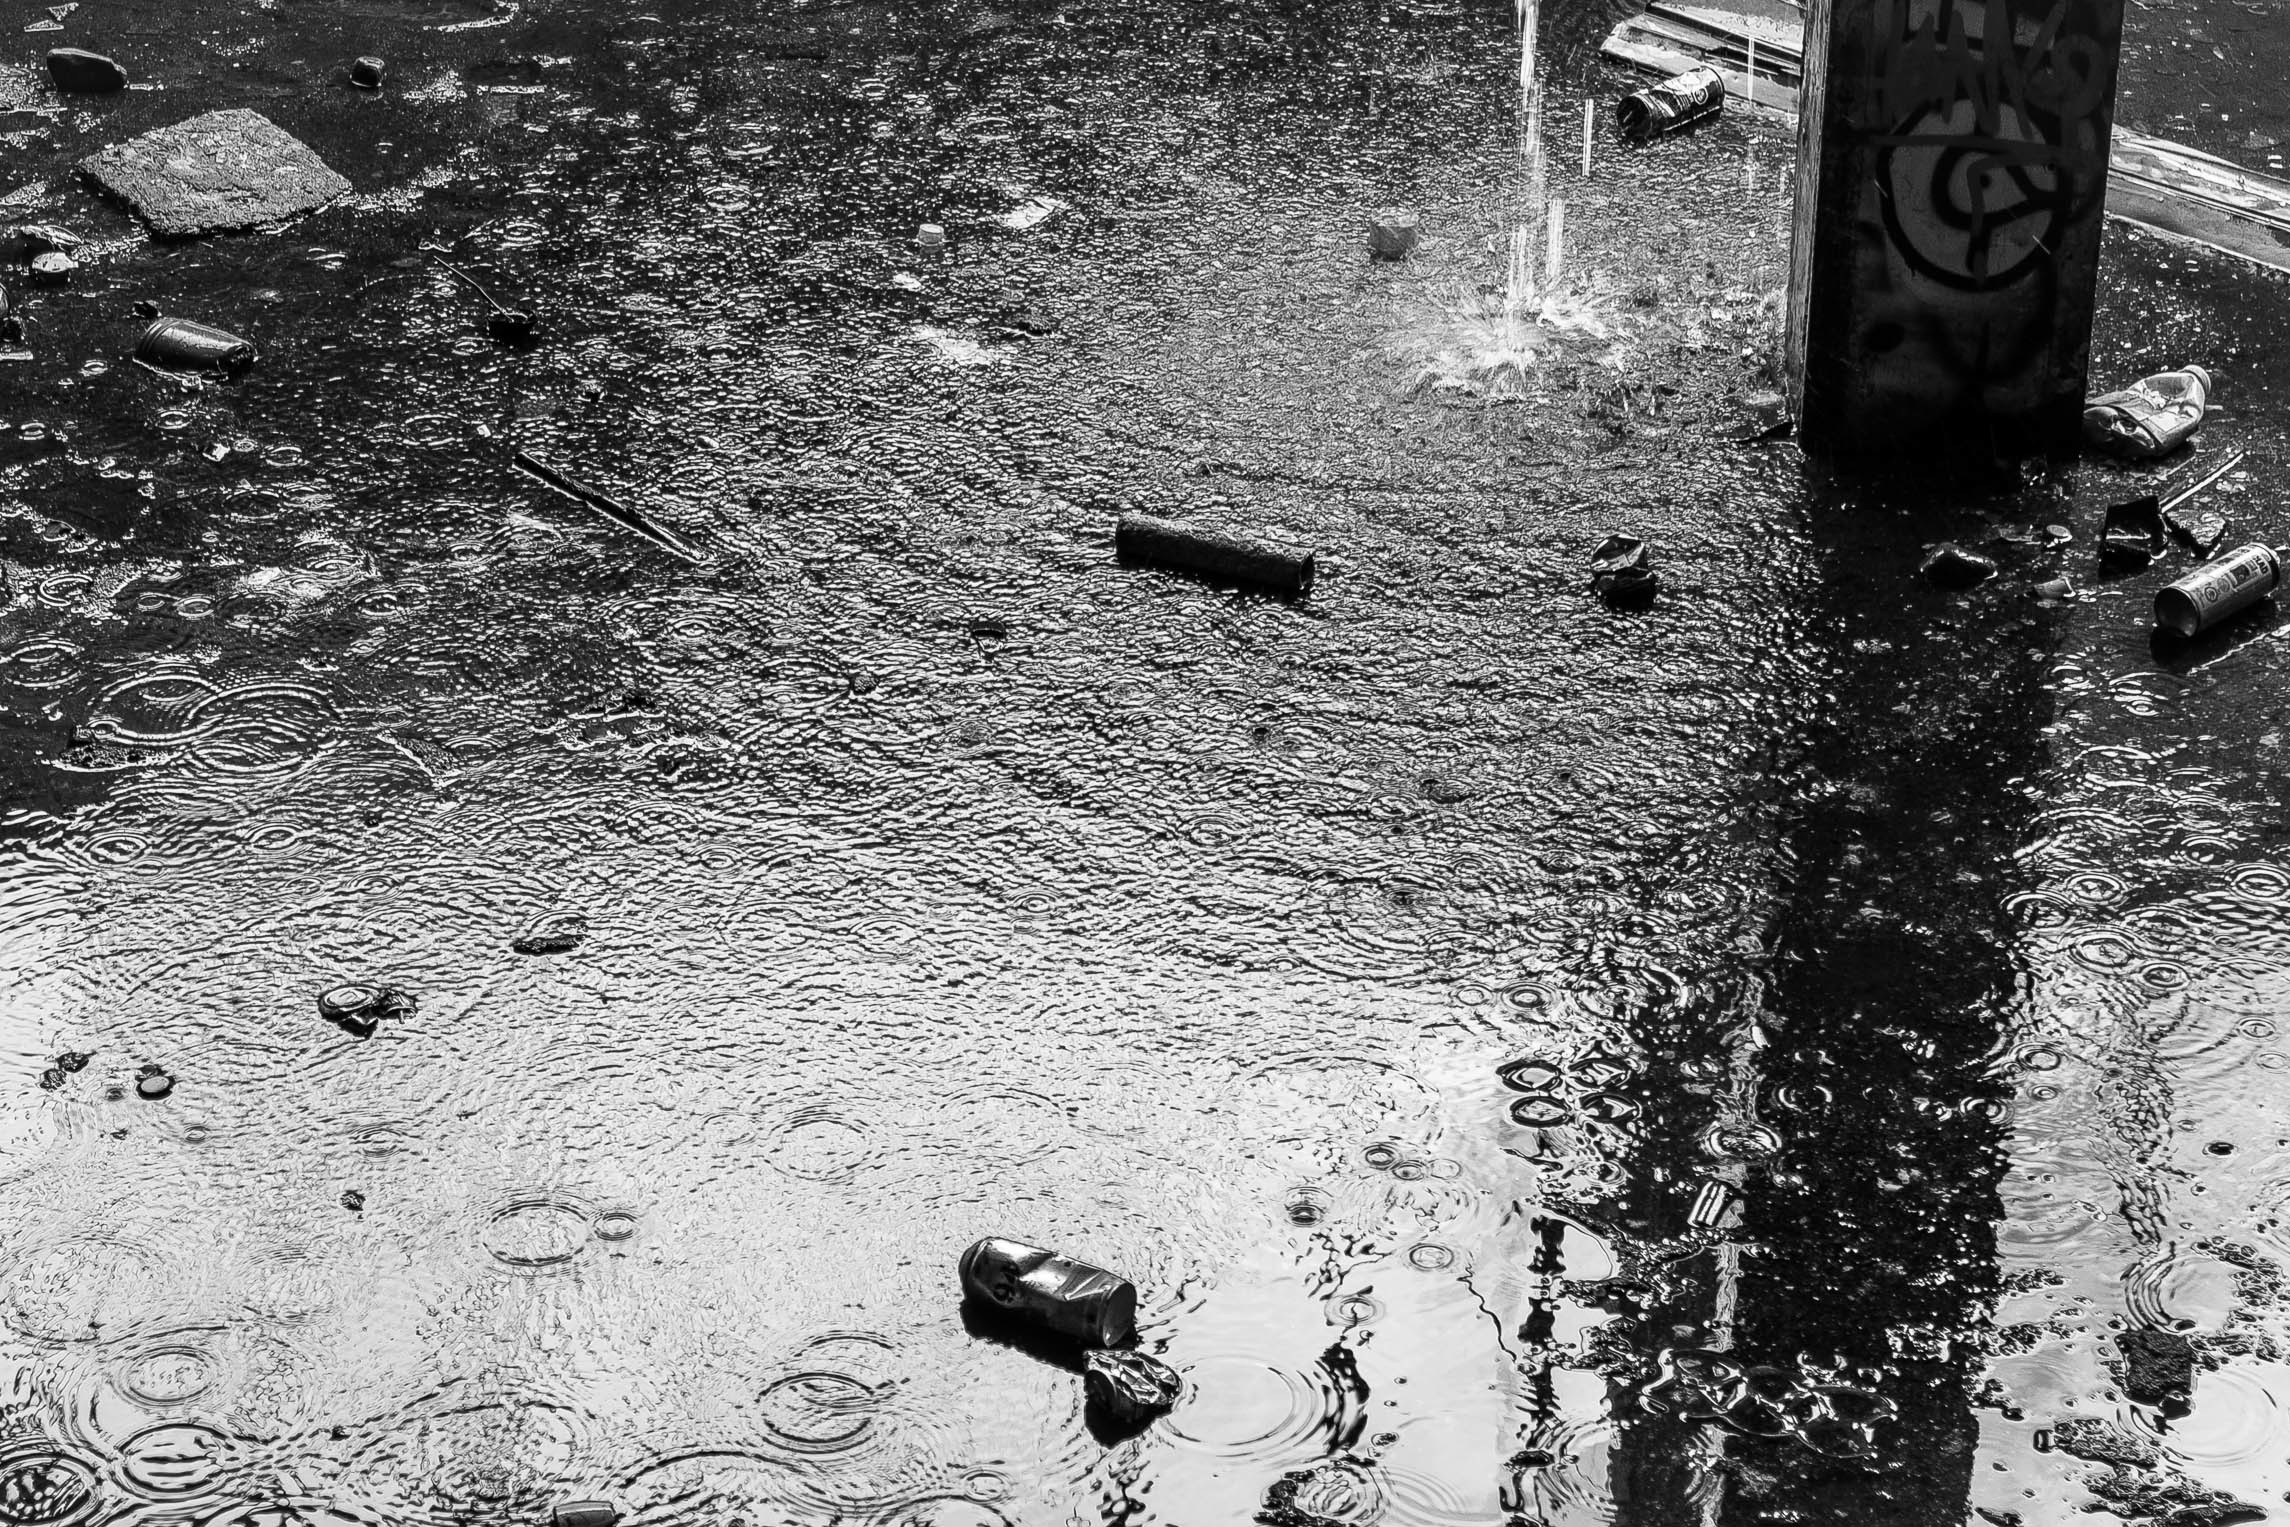
black and white, wall, asphalt, black, monochrome, art, monochrome photography